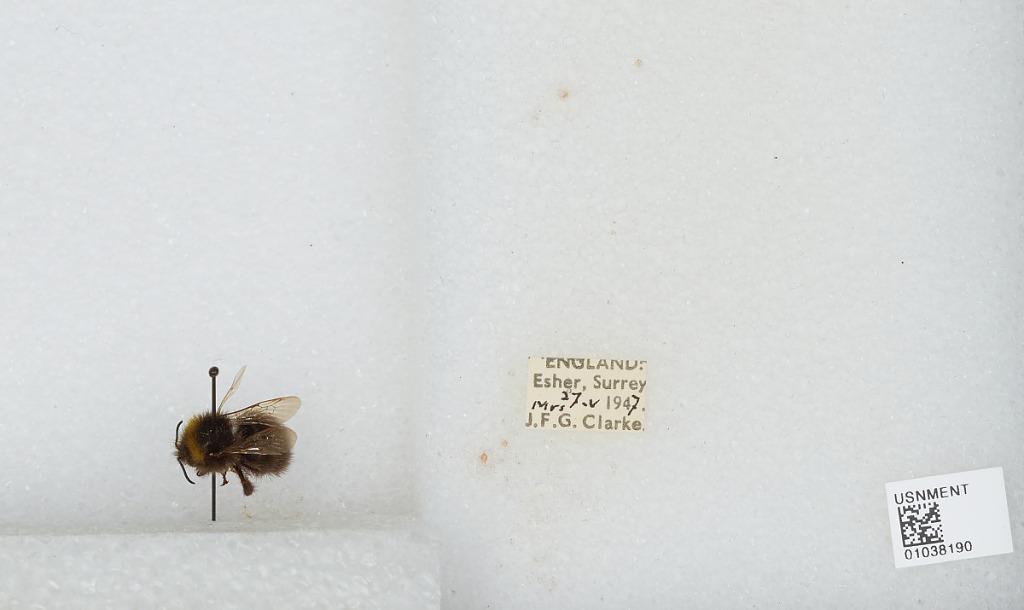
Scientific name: Bombus (Pyrobombus) pratorum (Linnaeus)
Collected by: J. Clarke
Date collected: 1947-5-27
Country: United Kingdom
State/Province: England
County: Surrey
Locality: Esher
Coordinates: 51.3691, -0.365